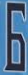
Number: 6